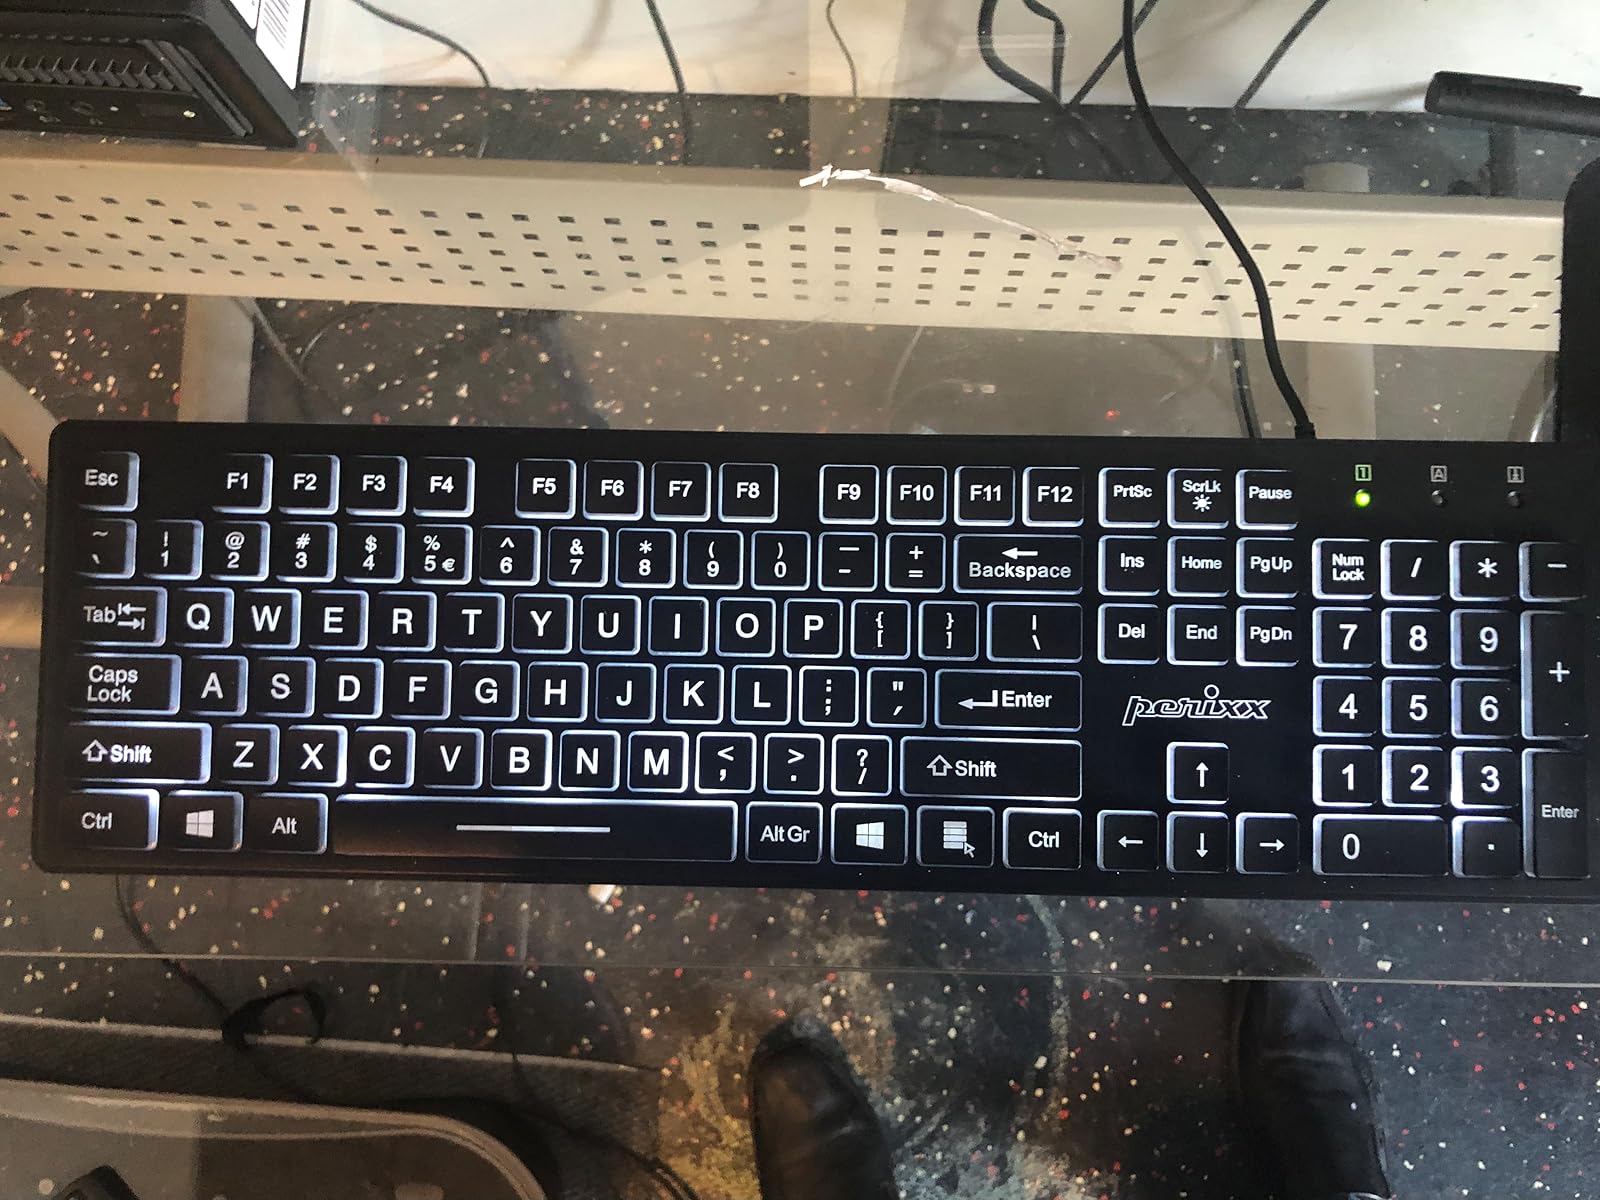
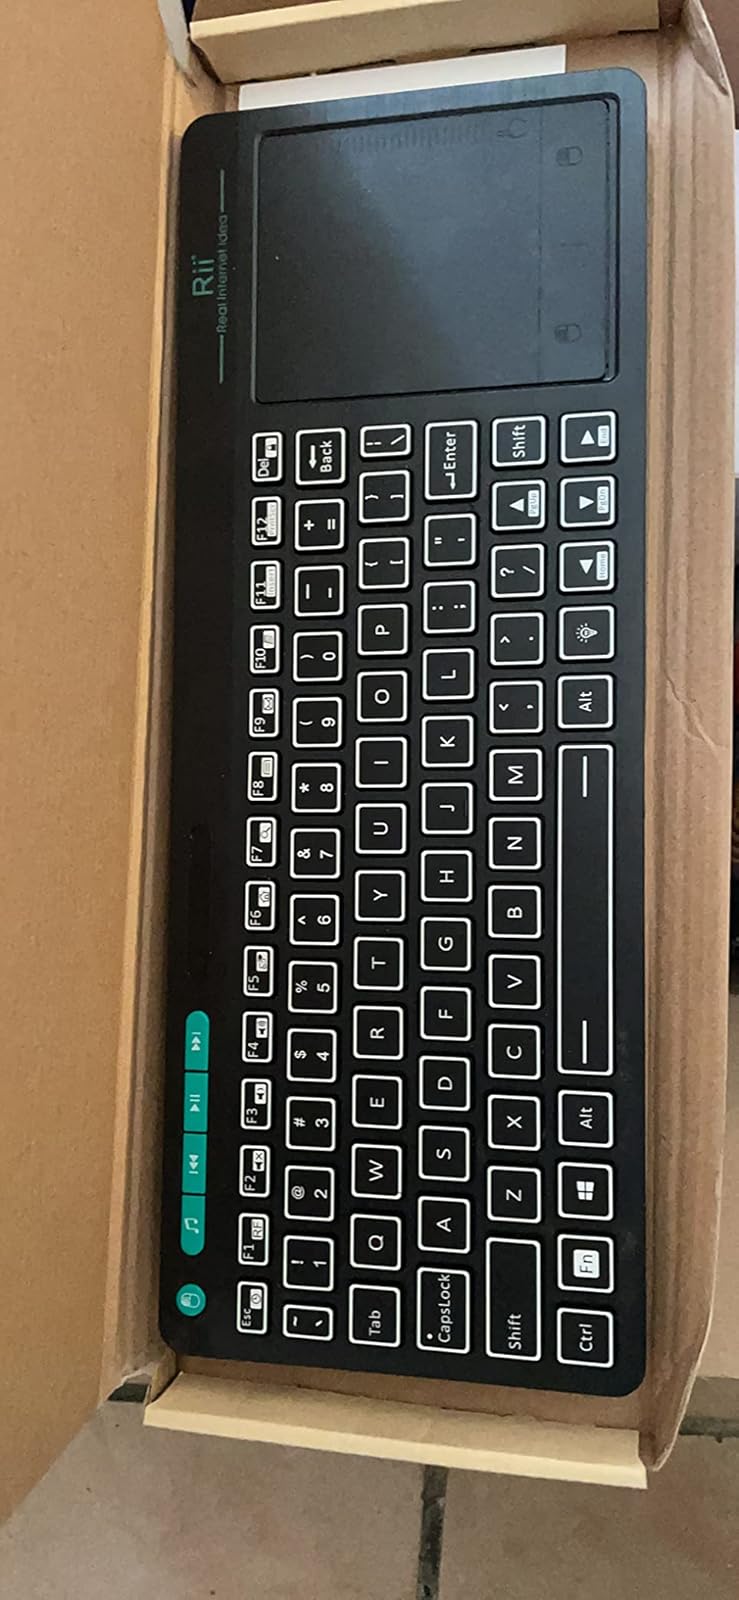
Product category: keyboard
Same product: no